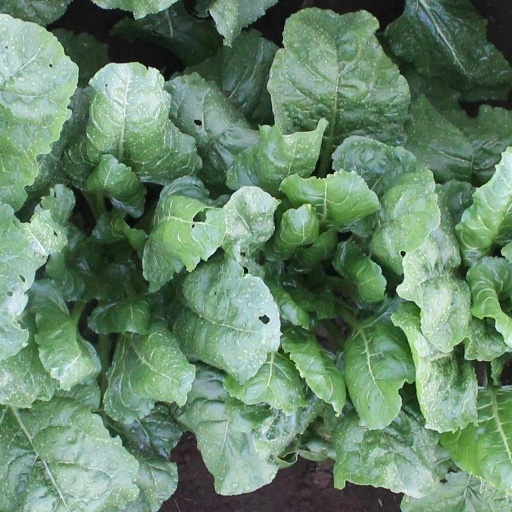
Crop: sugar beet